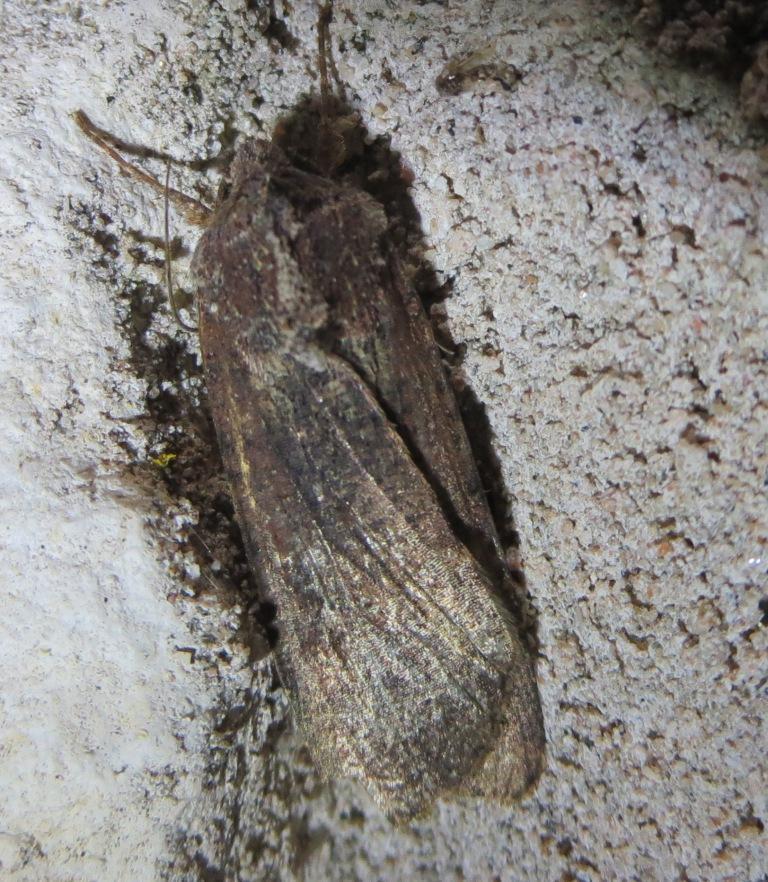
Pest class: cutworms